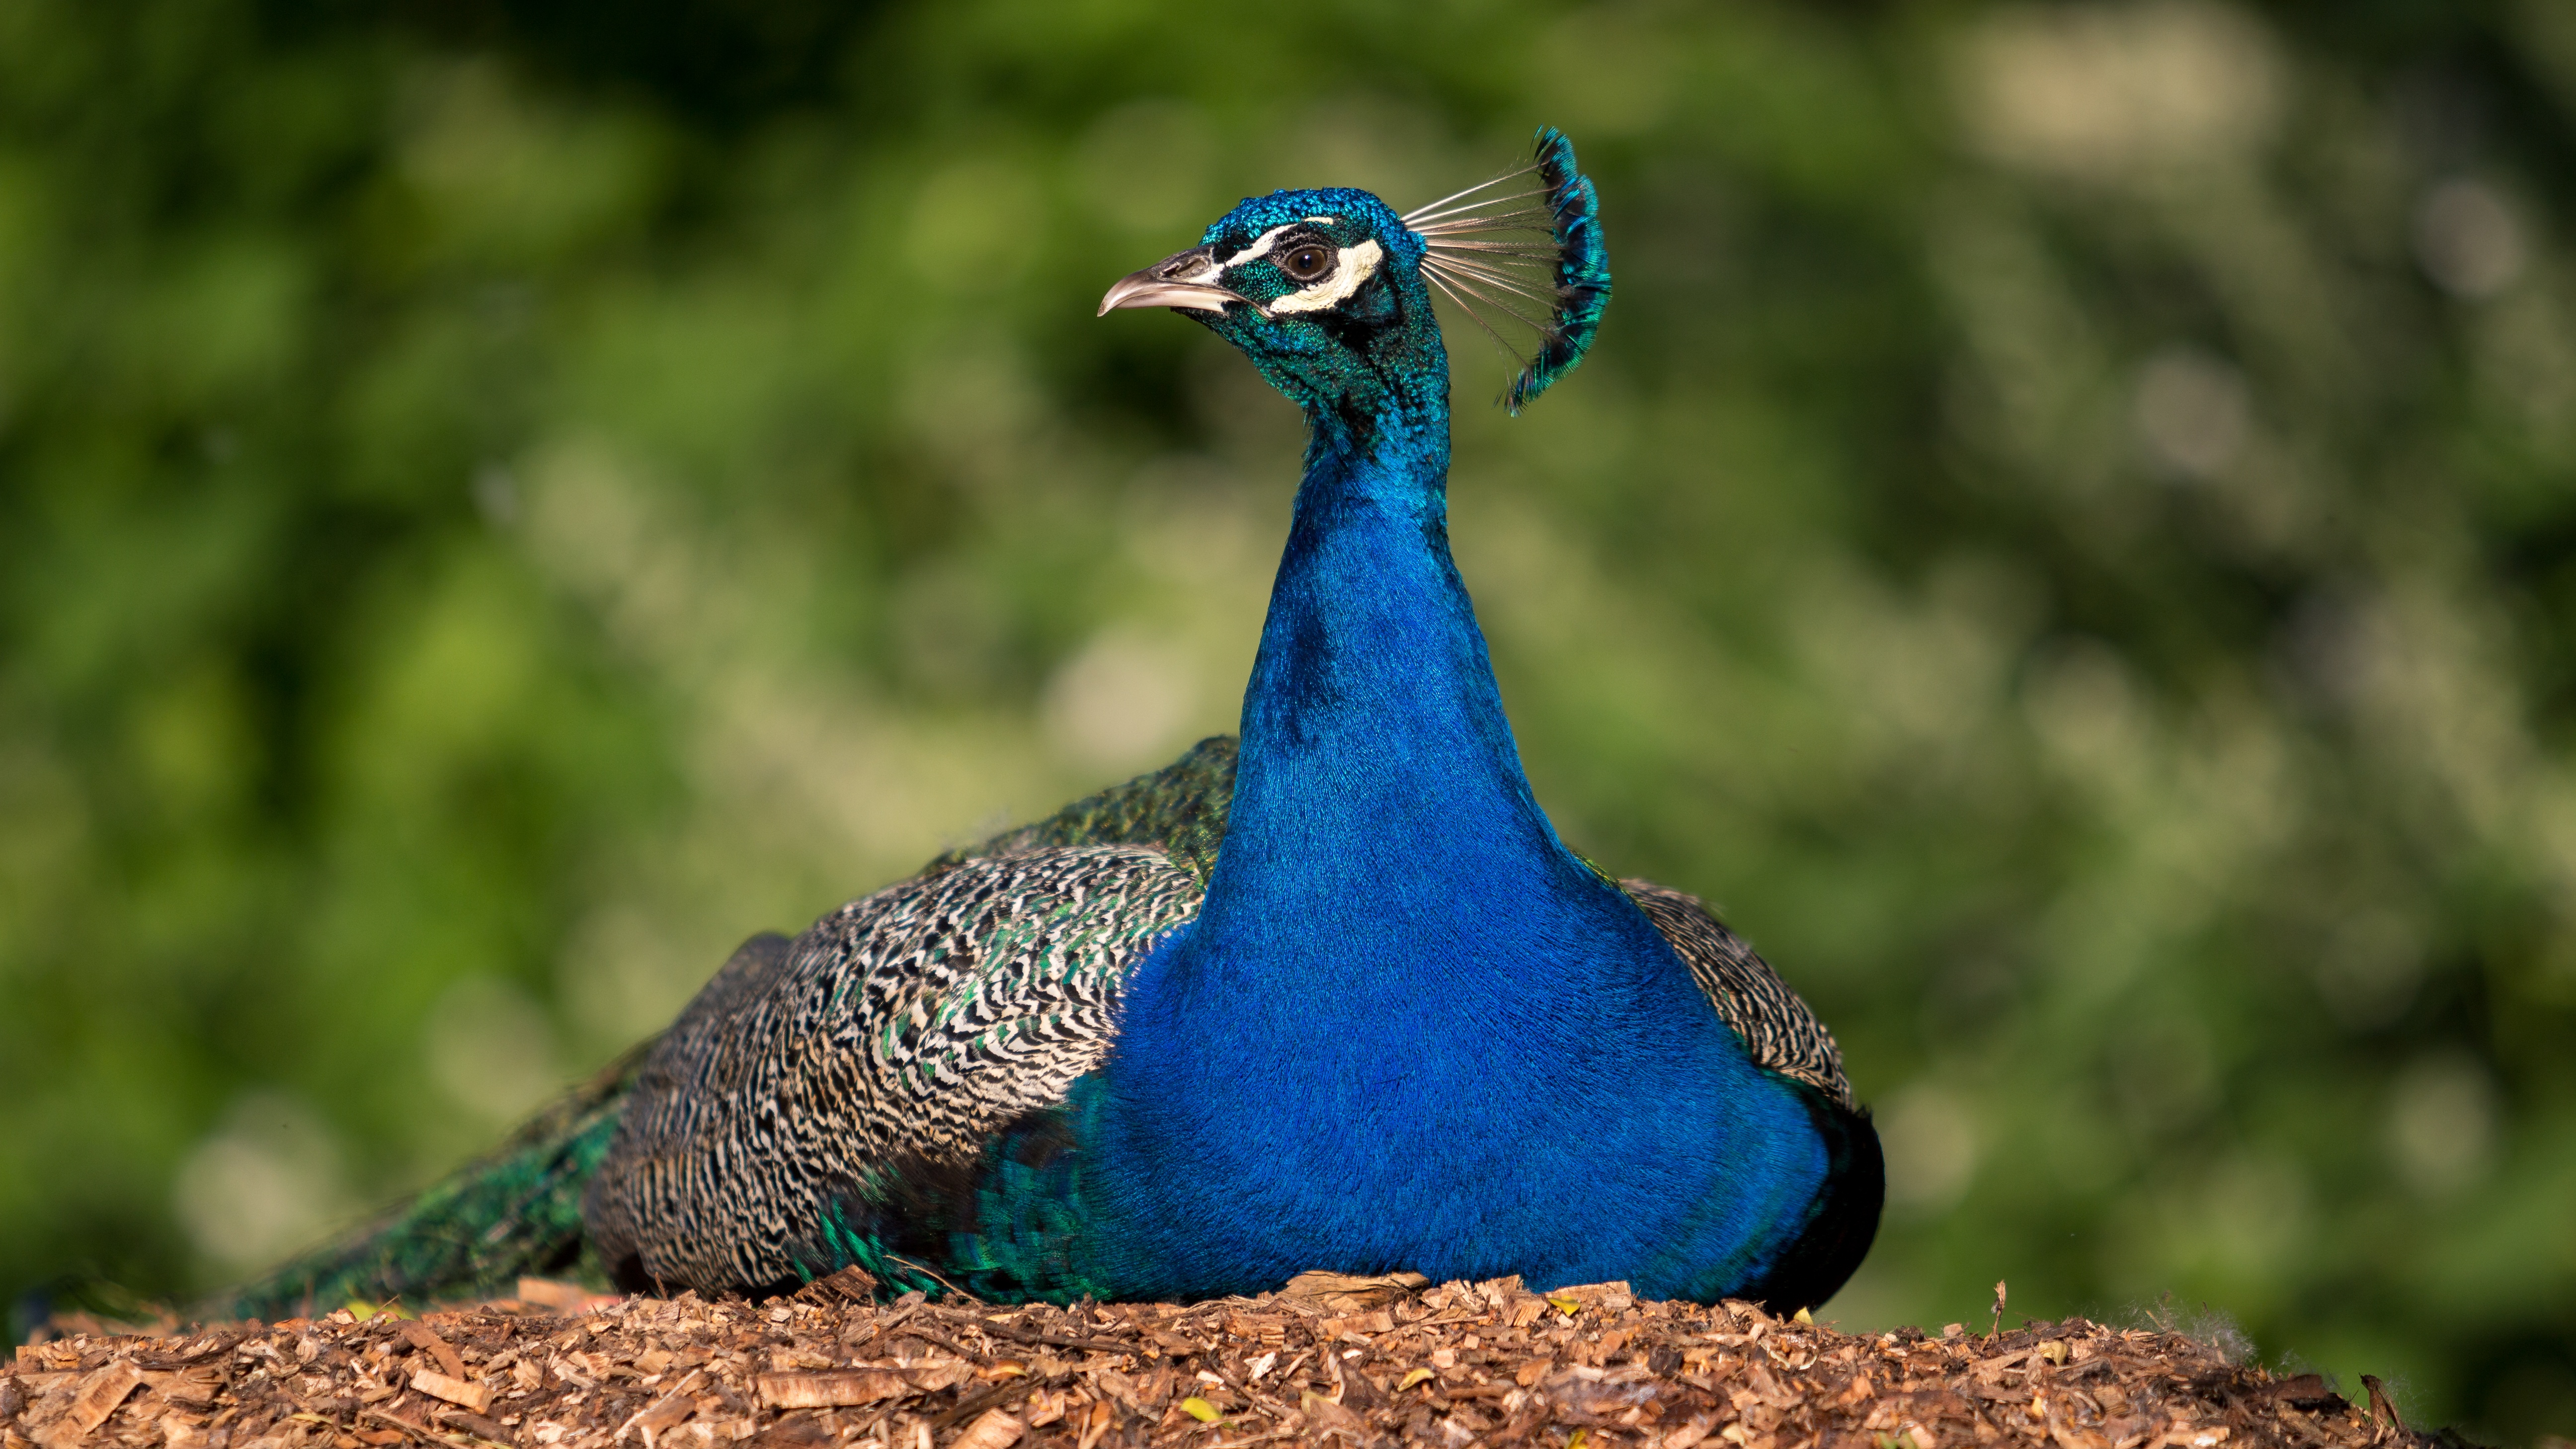
nature, bird, prairie, animal, wildlife, beak, color, blue, colorful, fowl, fauna, peacock, plumage, galliformes, vertebrate, peafowl, gorgeous, males, pride, iridescent, crane like bird